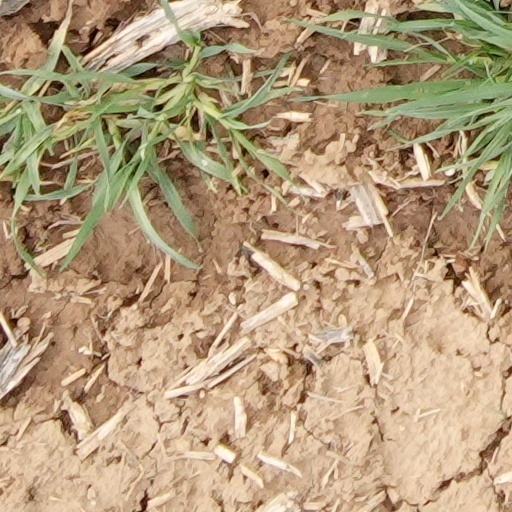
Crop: wheat